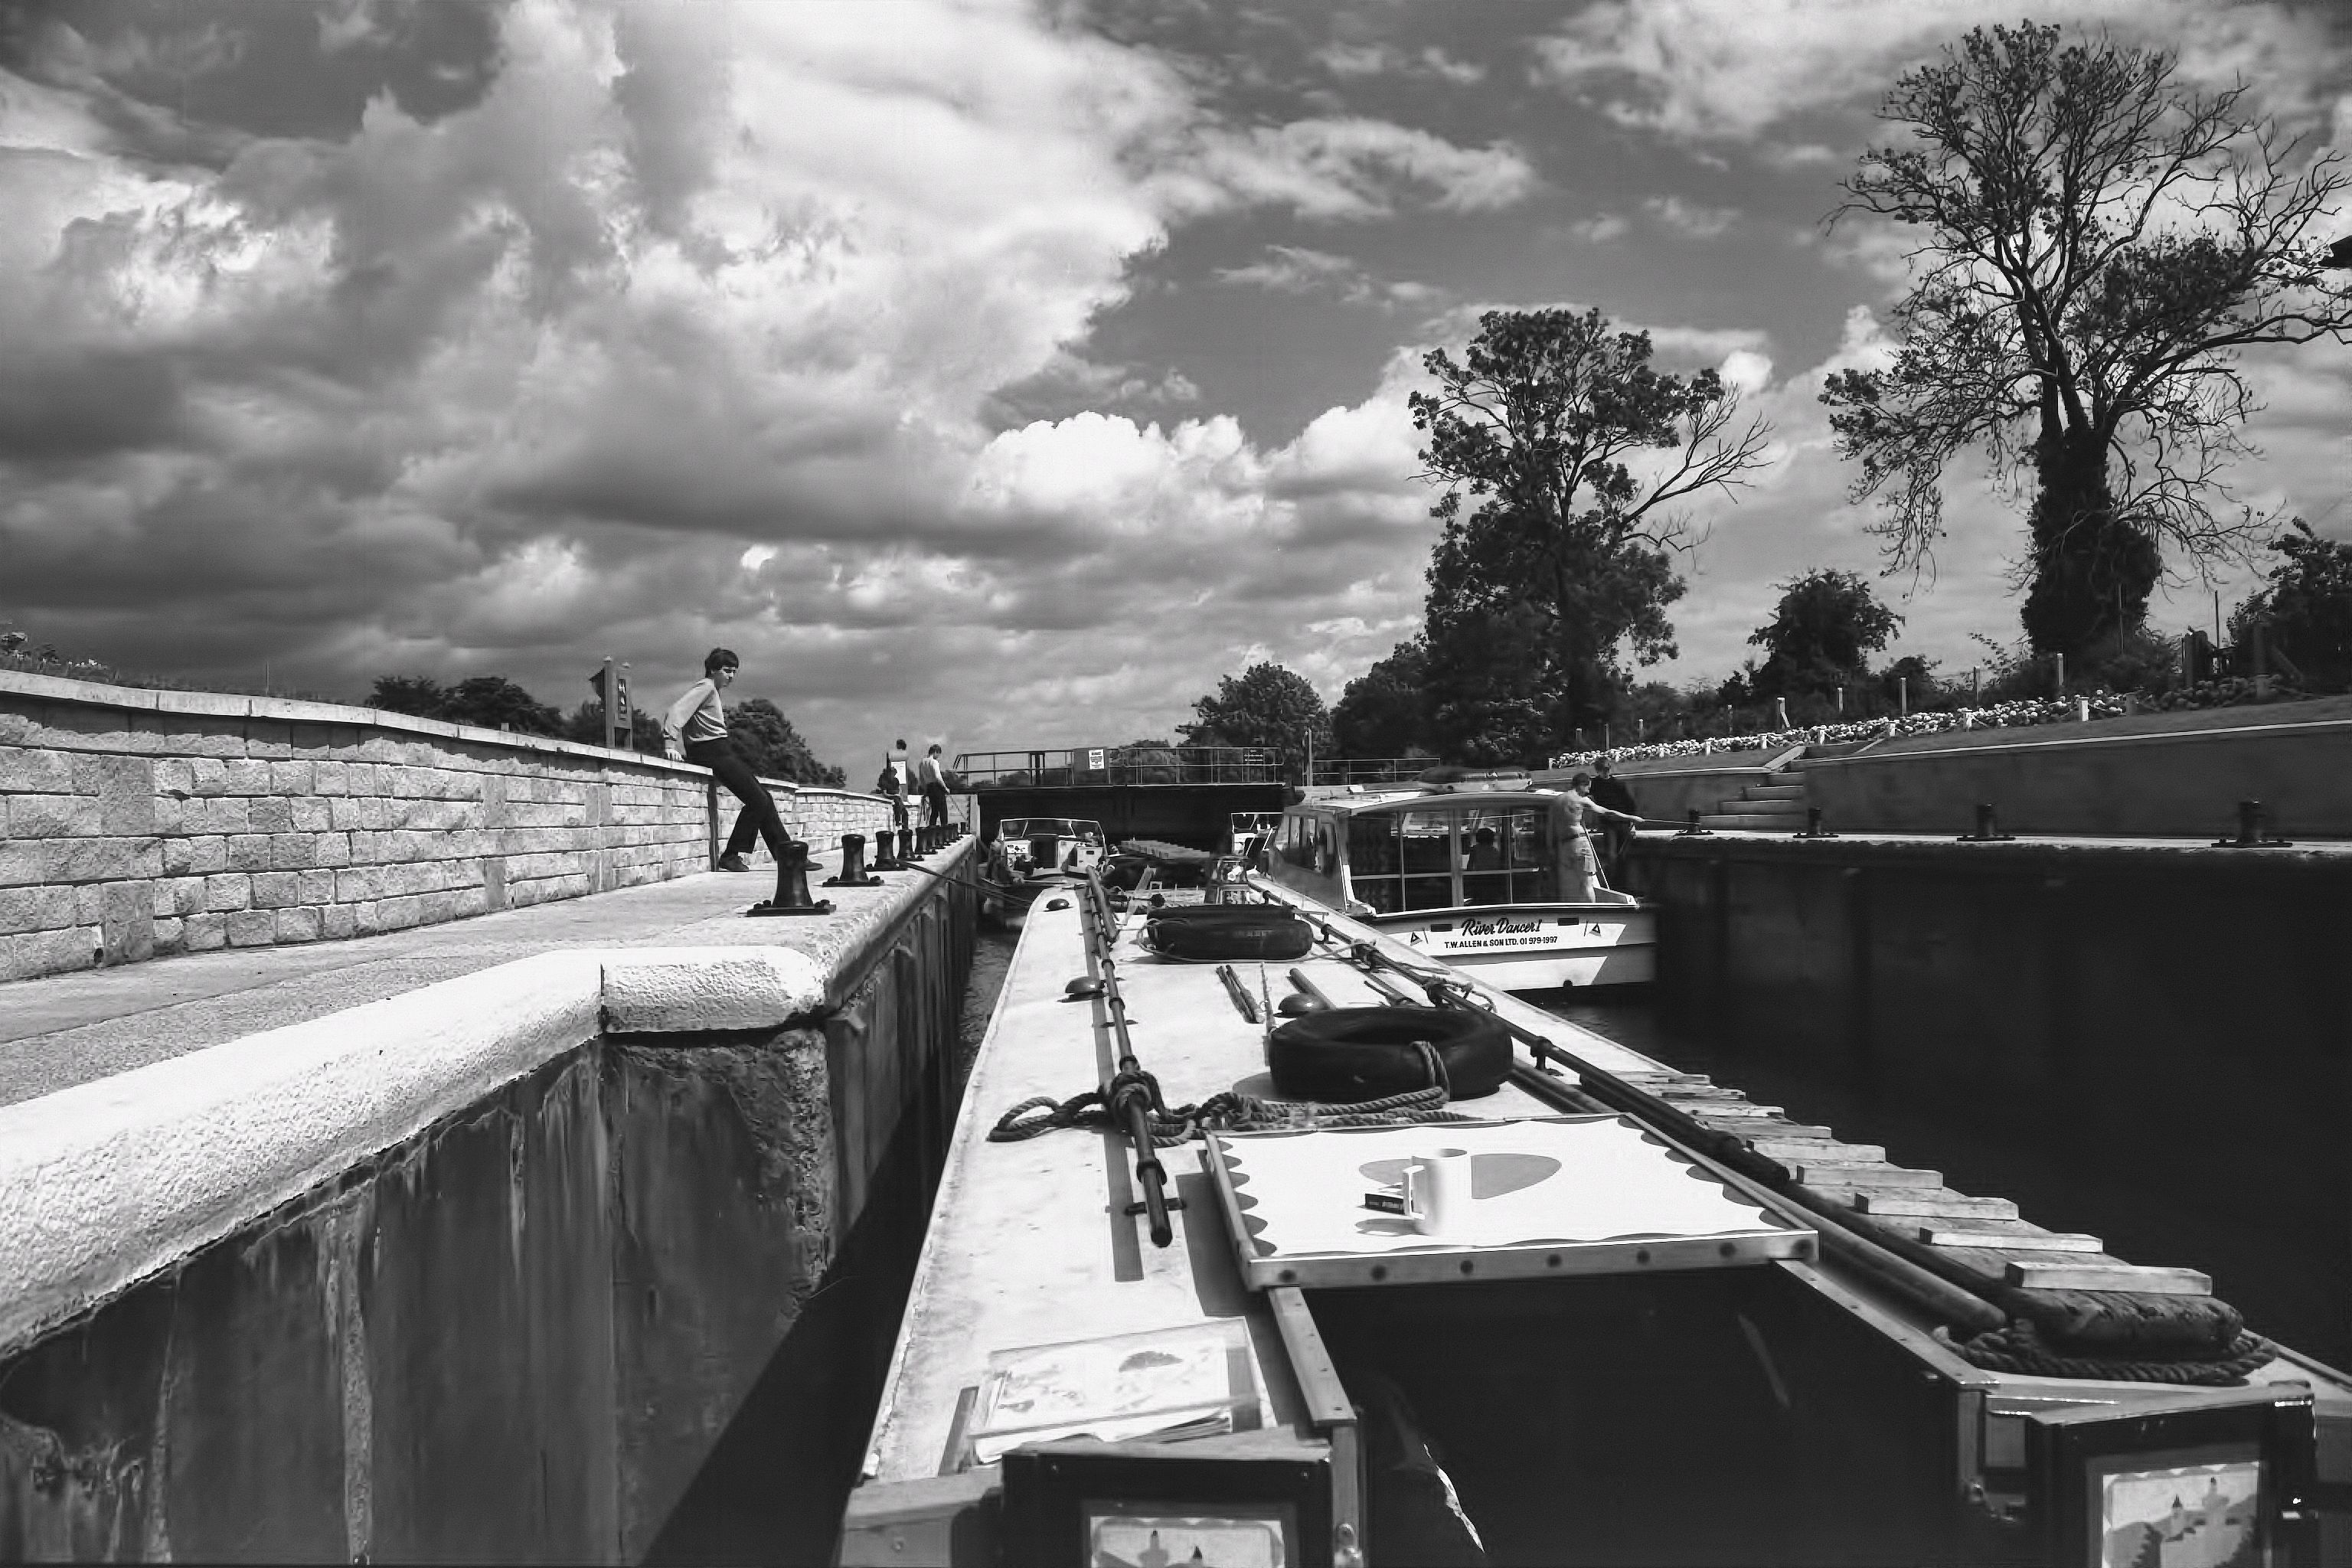
water, snow, winter, black and white, bridge, river, canal, reflection, vehicle, monochrome, waterway, lock, thames, narrowboat, monochrome photography